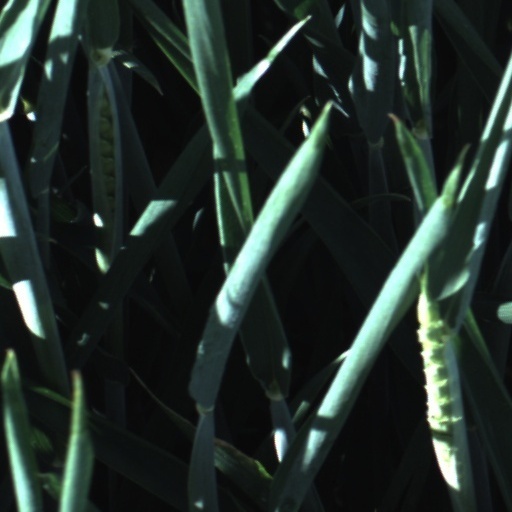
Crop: wheat